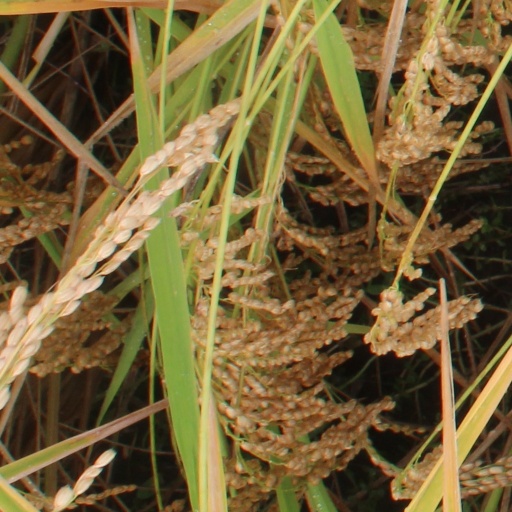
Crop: rice